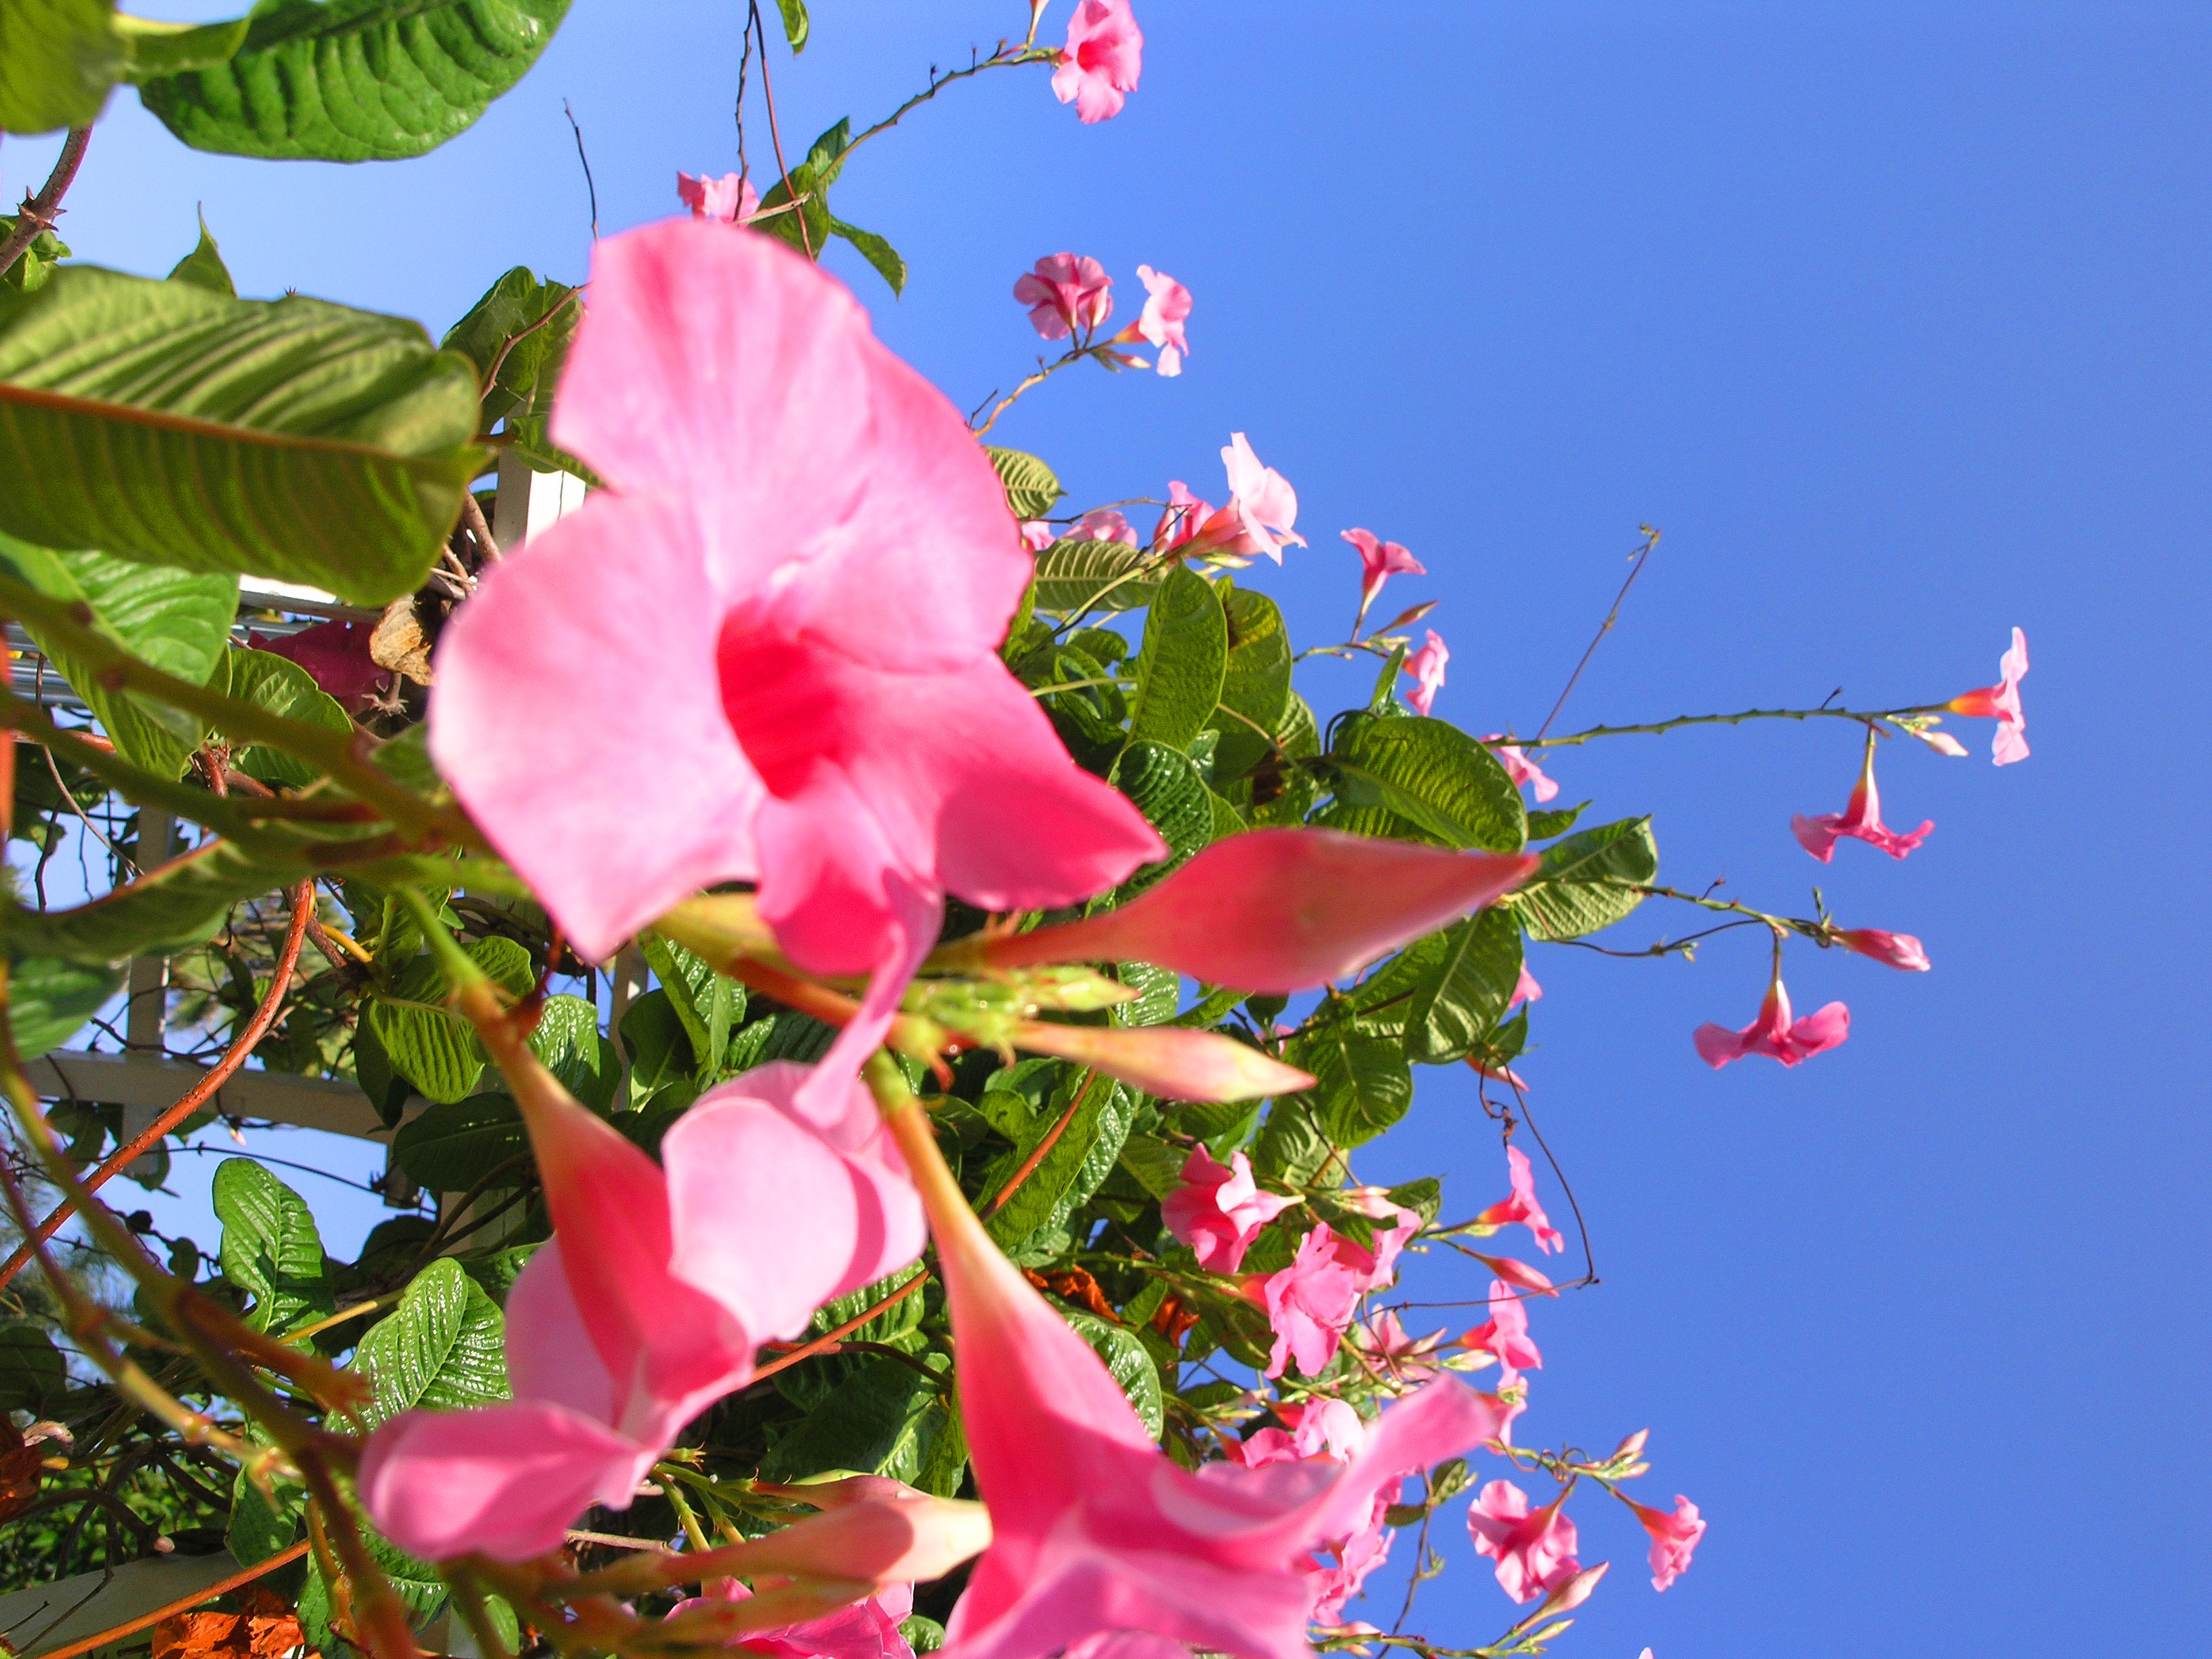
tree, branch, blossom, plant, leaf, flower, petal, botany, flora, shrub, flowering plant, woody plant, land plant